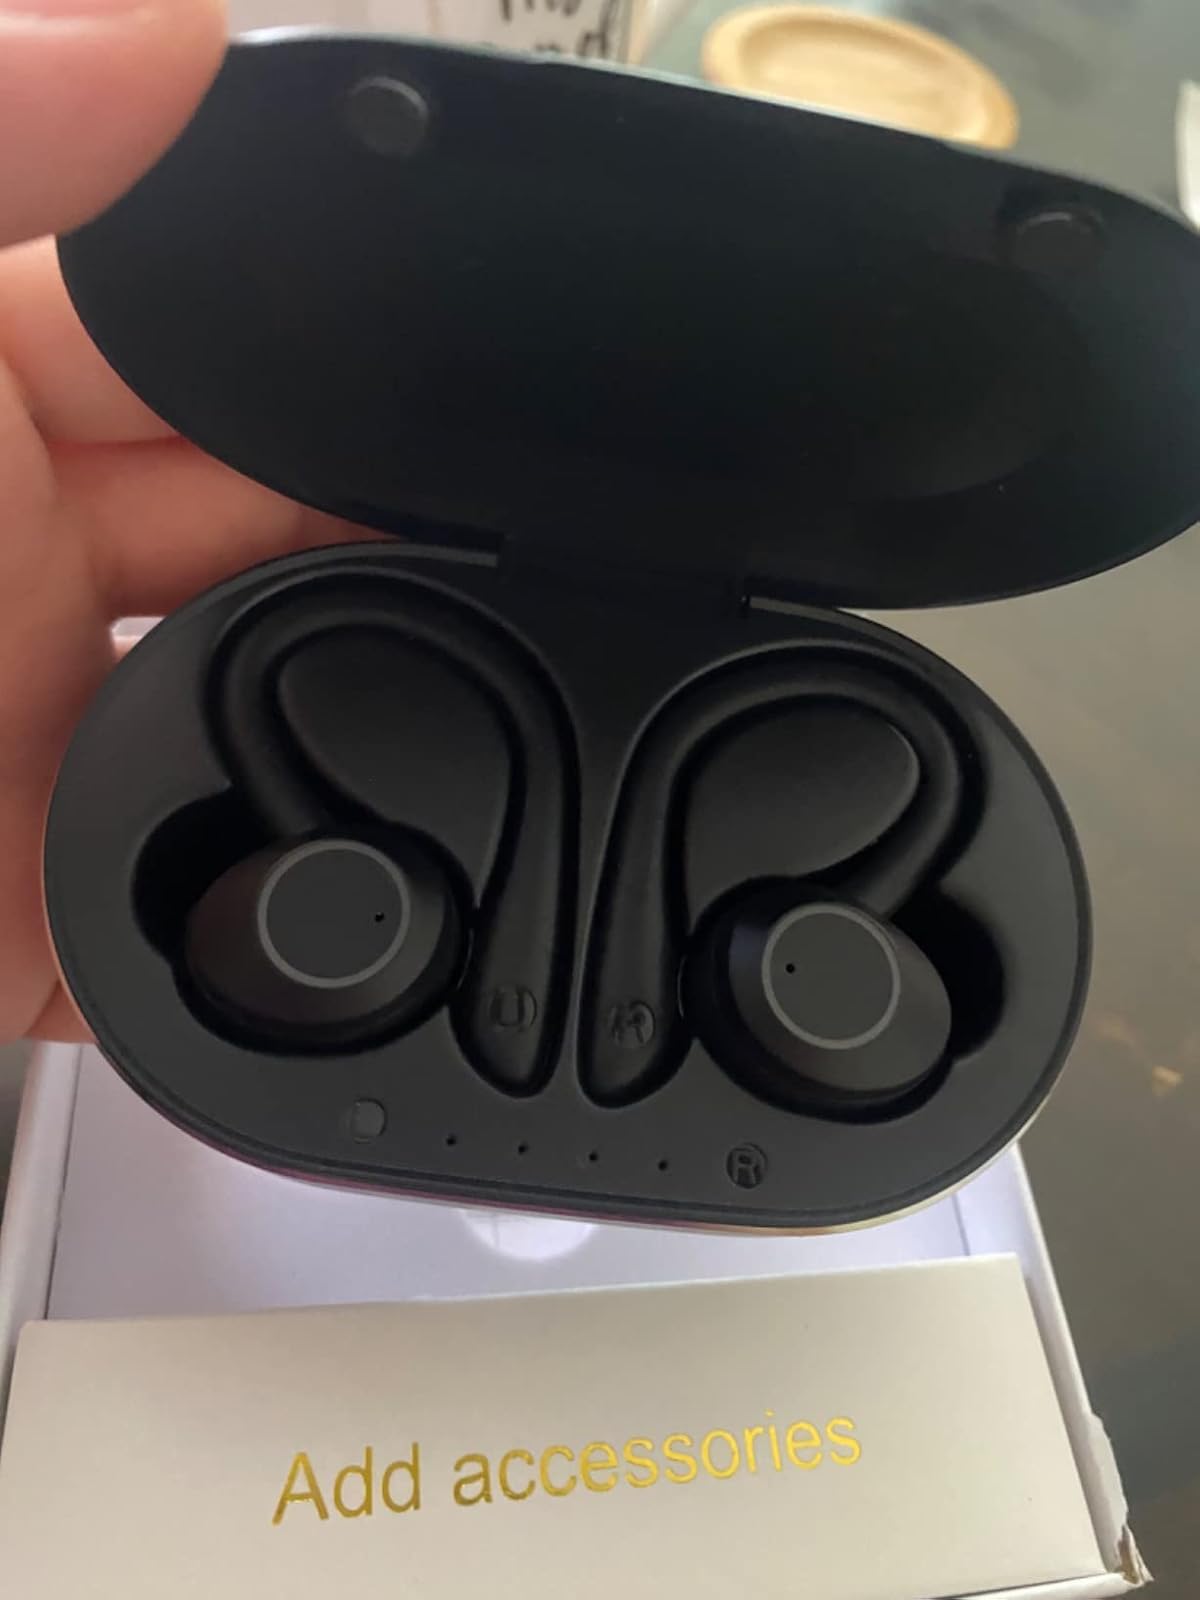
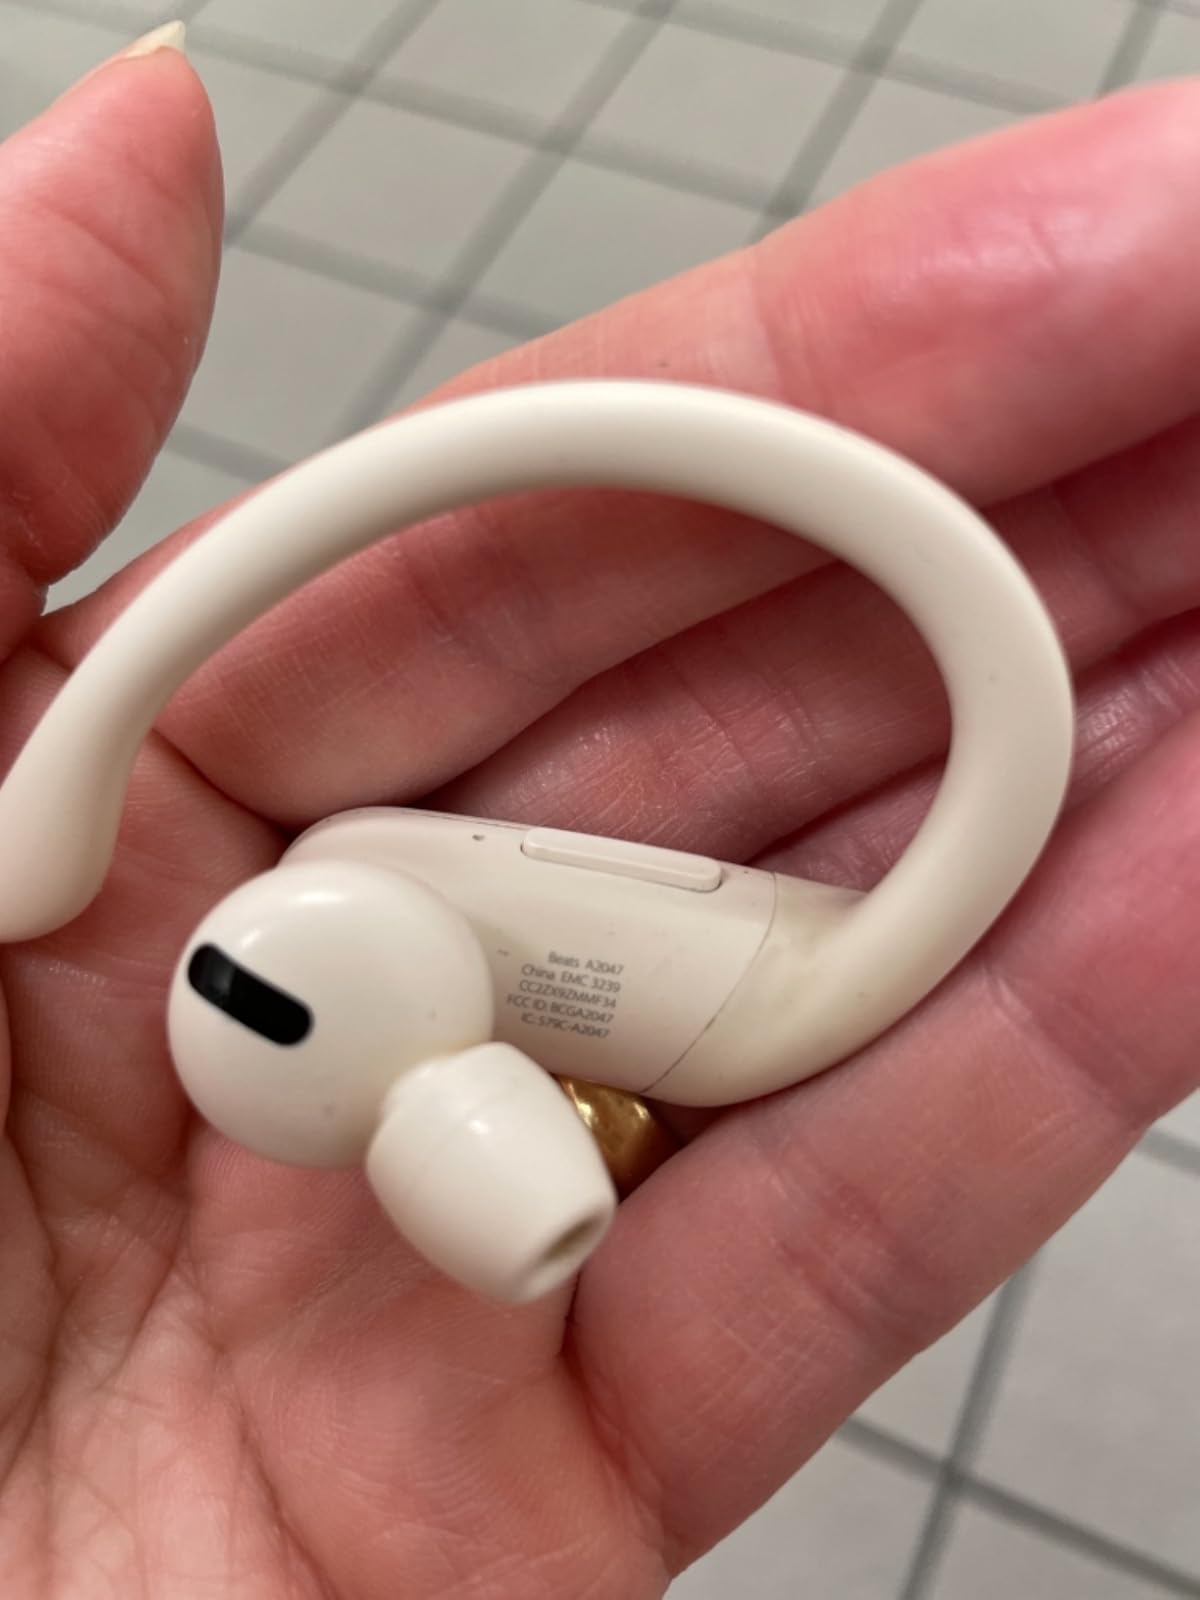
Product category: earbuds
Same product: no